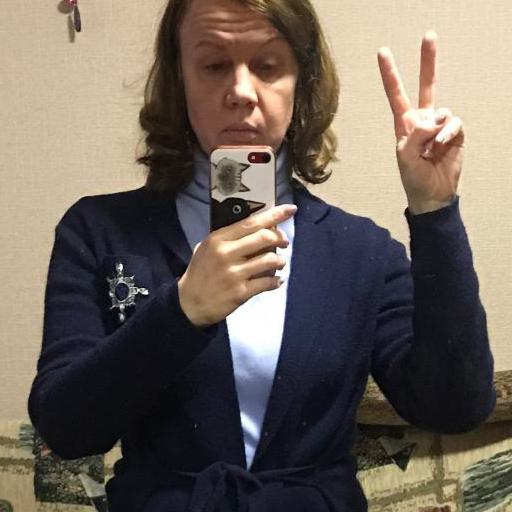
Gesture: no_gesture